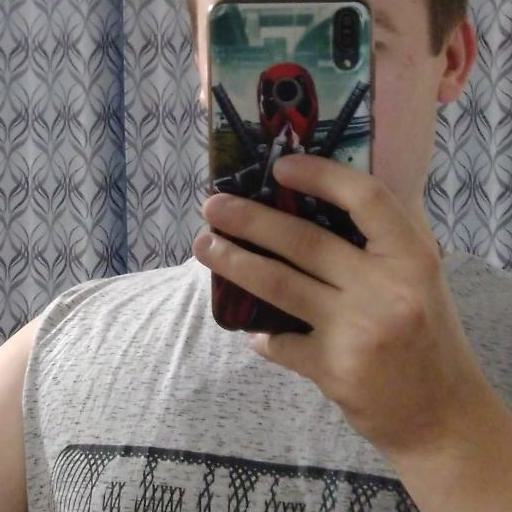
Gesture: no_gesture